Tomohiko Nakamura

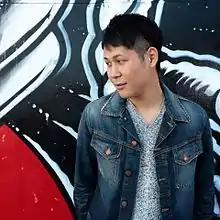

is a Japanese professional vert skater. Tomohiko started skating when he was five years old in 1996 and turned professional in 2005. He has attended many competitions in his vert skating career.